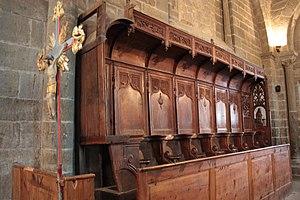
stalles de chanteuges
Chanteuges est une commune française située dans le département de la Haute-Loire en région d'Auvergne-Rhône-Alpes.